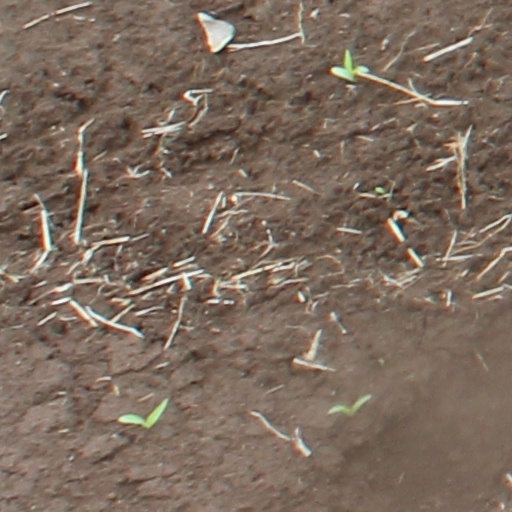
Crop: wheat